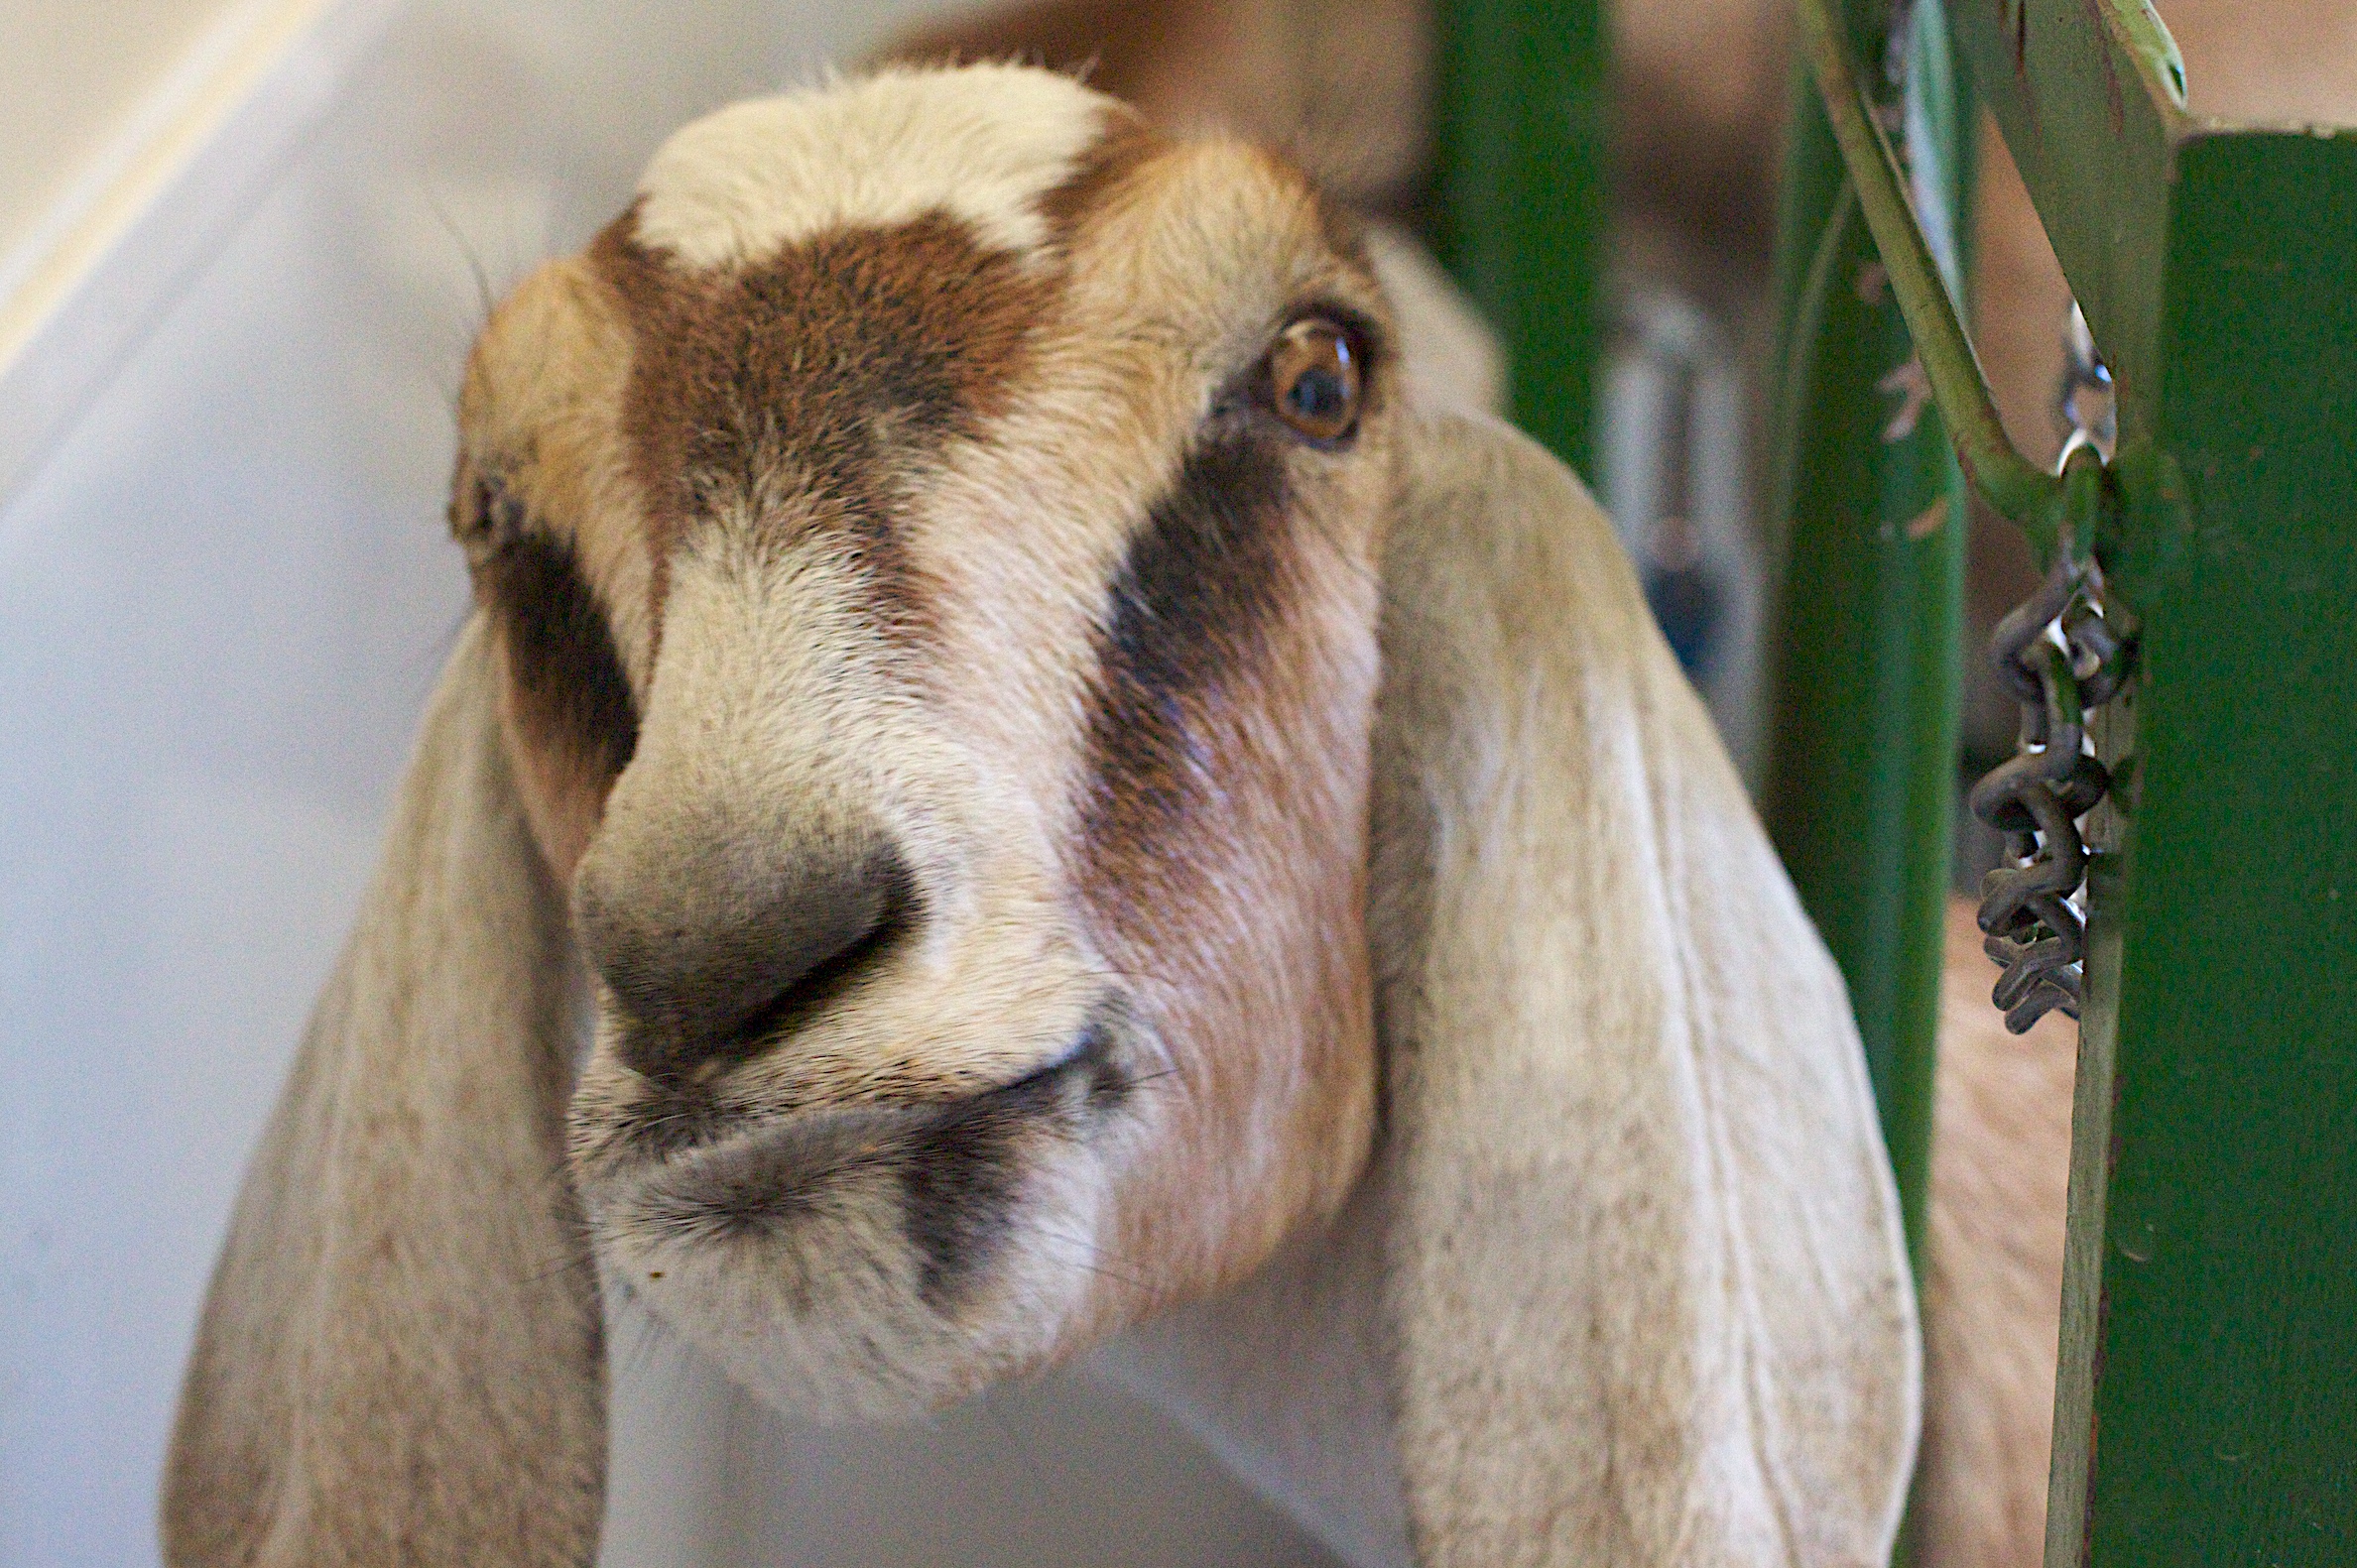
goat, horn, mammal, mane, fauna, goats, vertebrate